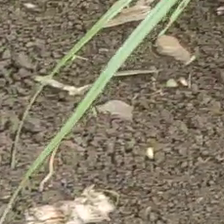
Weed species: Lavhala_(Cyperus_Rotundus)